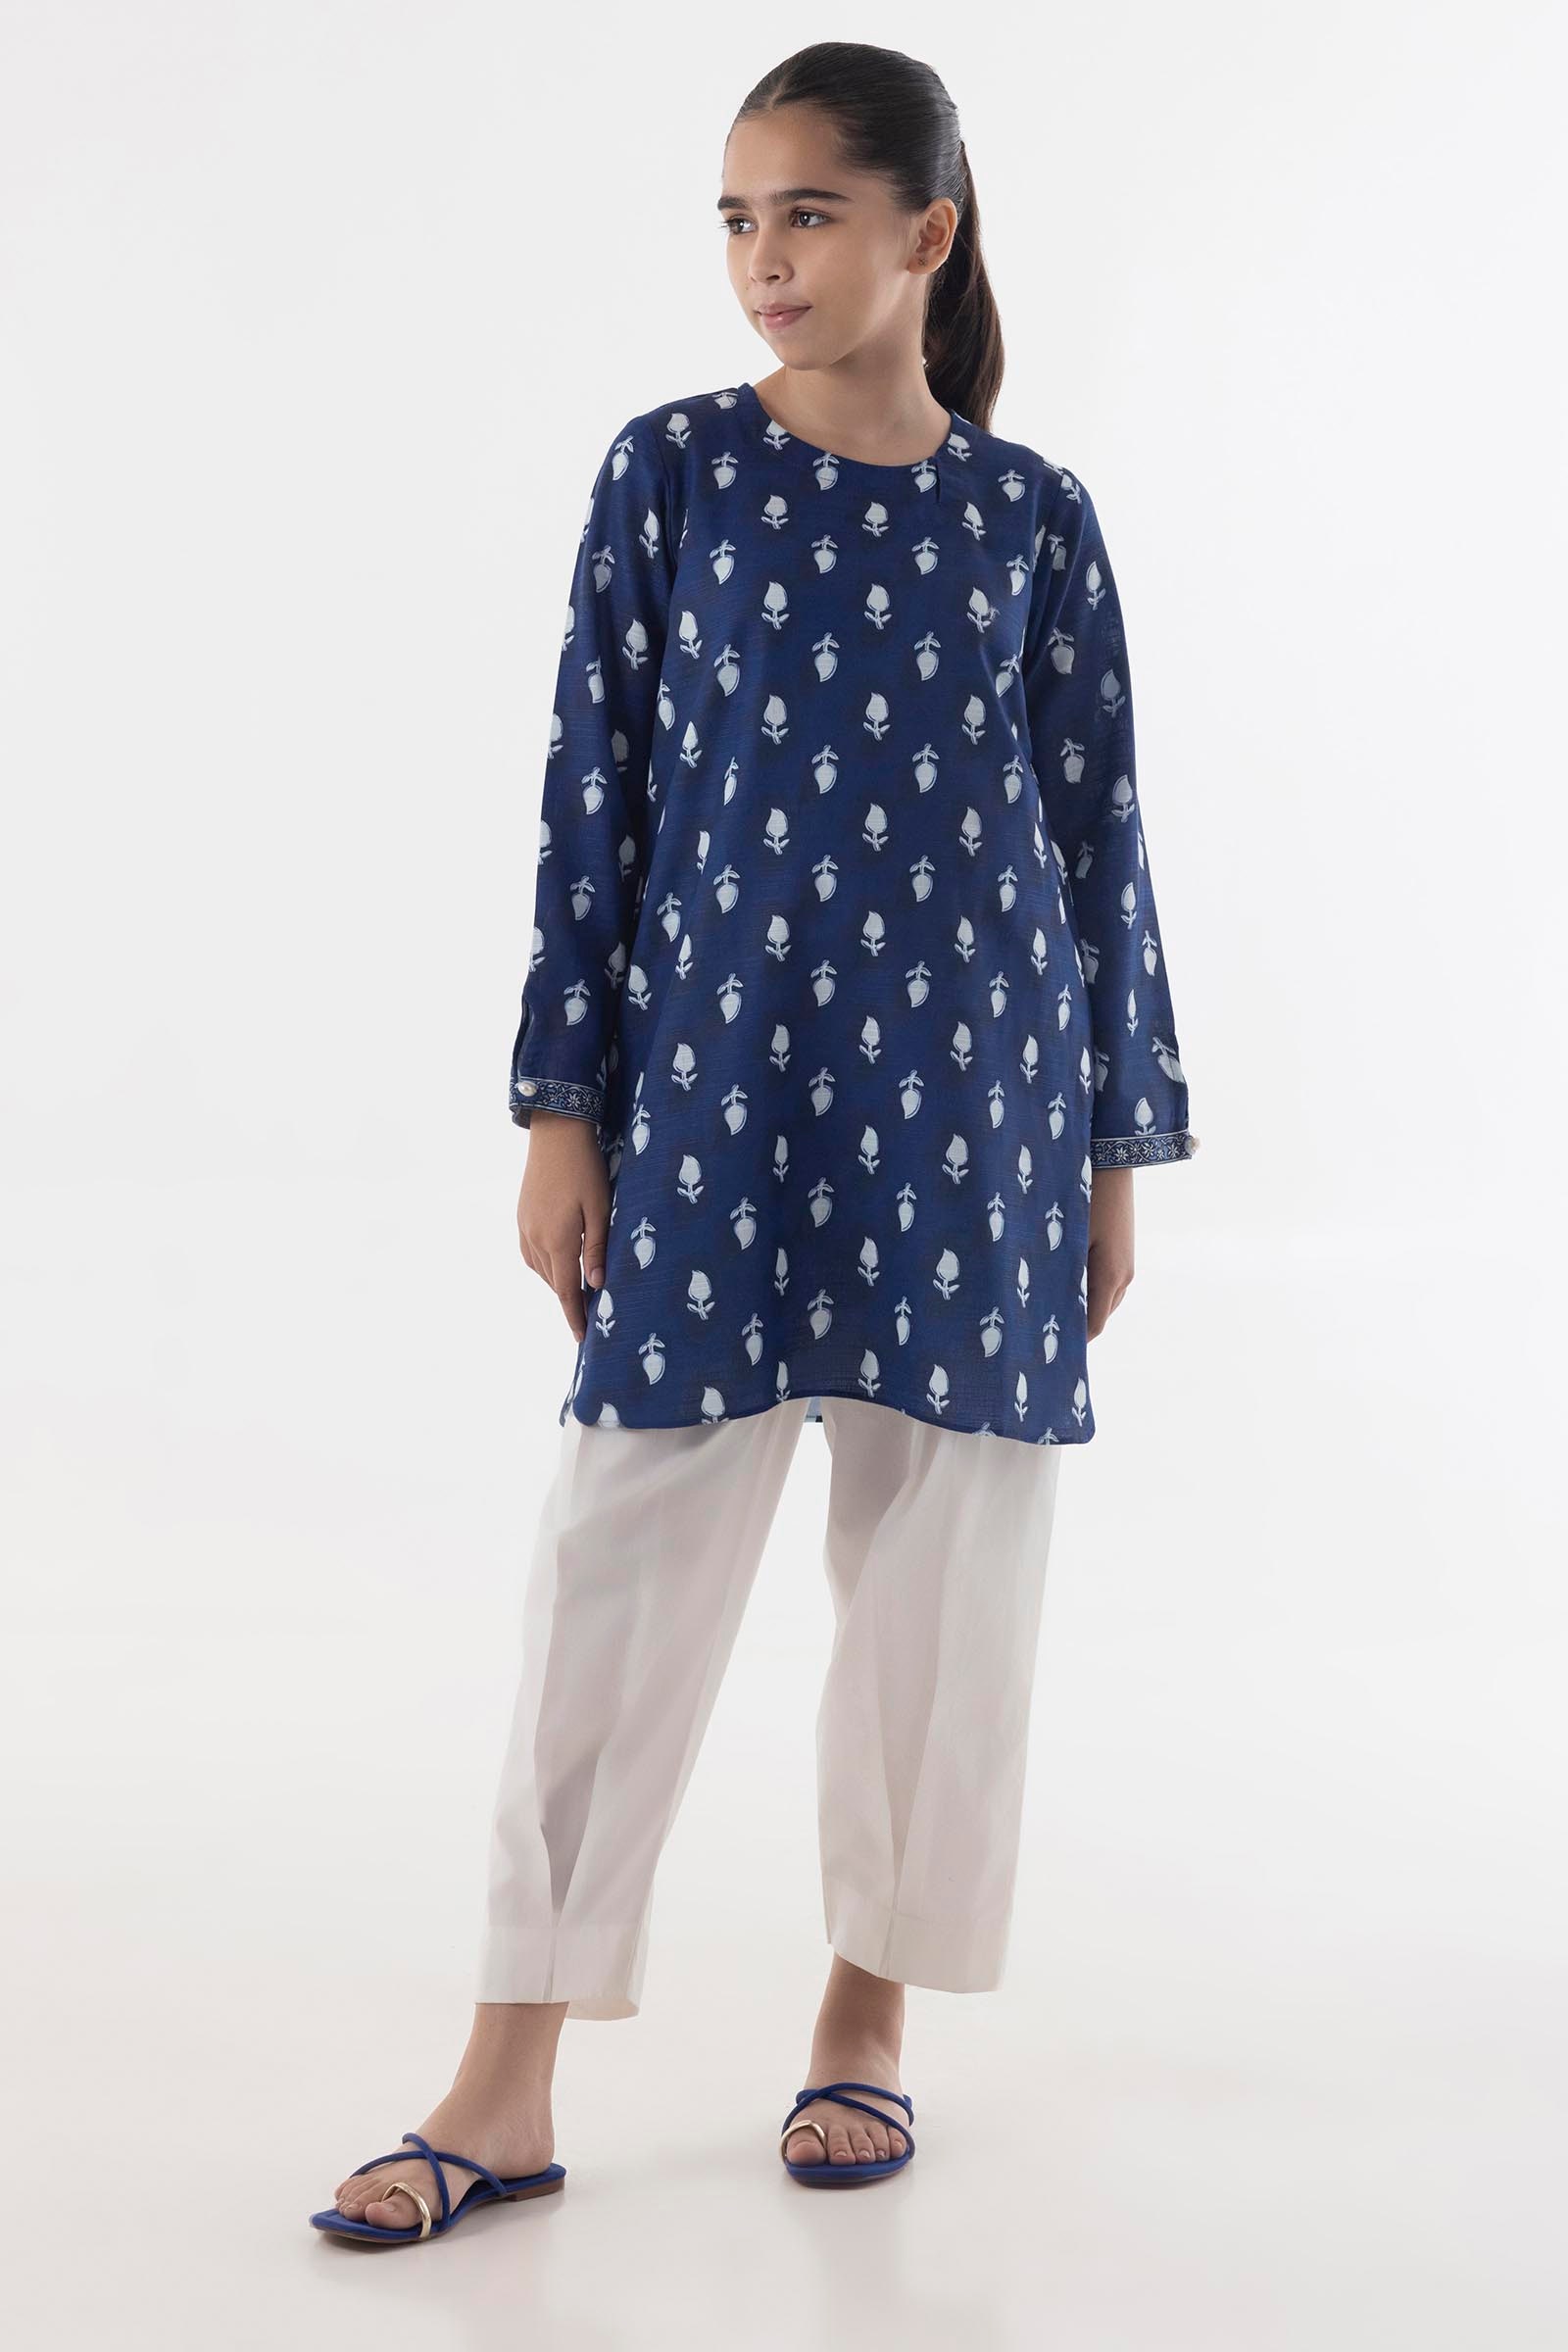
navy multi kurta